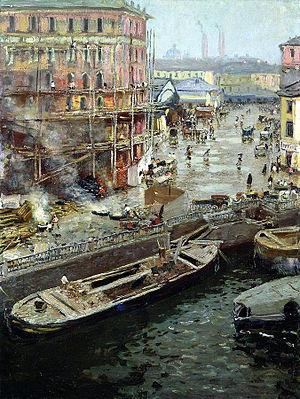
Nikolaï Nikanorovitch Doubovskoï est un peintre de paysages russe.